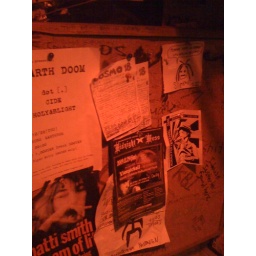
Slipknot sign in top right exhorting you to keep the toilet clean